Saab-Scania

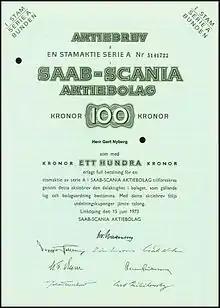
Share of the Saab-Scania AB, issued 15. June 1973

Saab-Scania AB was a Swedish vehicle manufacturer that was formed from the 1969 merger of Saab AB and Scania-Vabis. The company was split in 1995.